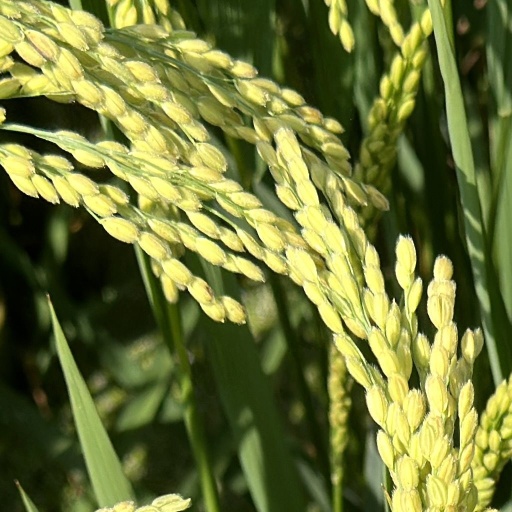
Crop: rice